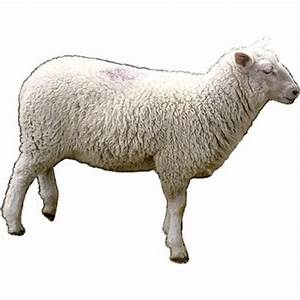
Label: pecora